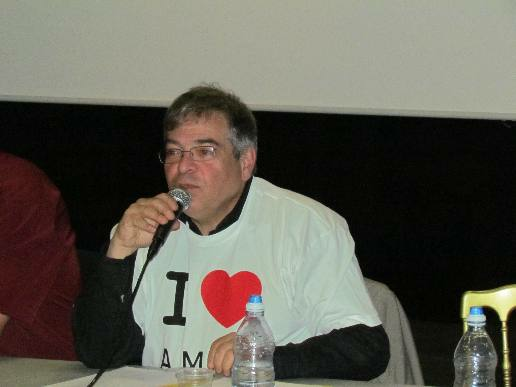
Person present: Yes